Root Double: Before Crime * After Days

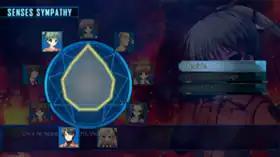
The Senses Sympathy System interface in "Root Double".

"Root Double" is a visual novel where much of the gameplay involves reading the story's narrative through text and imagery.